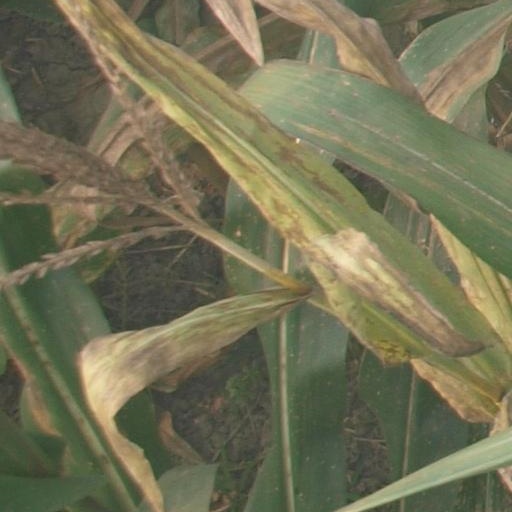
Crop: maize; corn